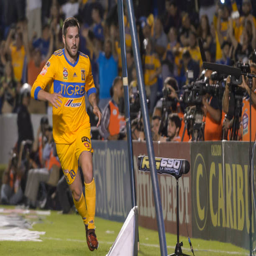
football player celebrates after scoring his team 's first goal during the quarter finals second leg match as part of the torneo apertura liga mx